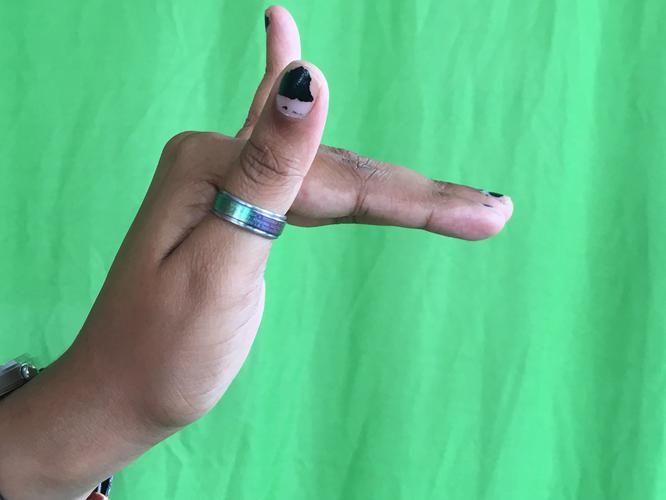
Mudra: Mrigasirsha
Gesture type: single_hand